Scar (Fullmetal Alchemist)

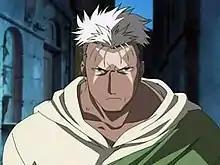
Scar in the 2003 anime series

, also known as , is a fictional character from the "Fullmetal Alchemist" manga series and its adaptations created by Hiromu Arakawa. Scar is introduced as a villain who targets alchemists working for the state military from the fictional country of Amestris. Scar hails from the region of Ishval whose people were almost exterminated in a previous civil war against the state military, most notably their alchemists. His alias is derived from the prominent X-shaped scar that decorates his brow with his birth name being unknown. As the series continues, Scar's backstory is further explored and he questions his motives, eventually joining the side of the Amestrian State military, assisting in an armed coup against the government in order to defeat the organization secretly responsible for the Ishvalan Civil War.